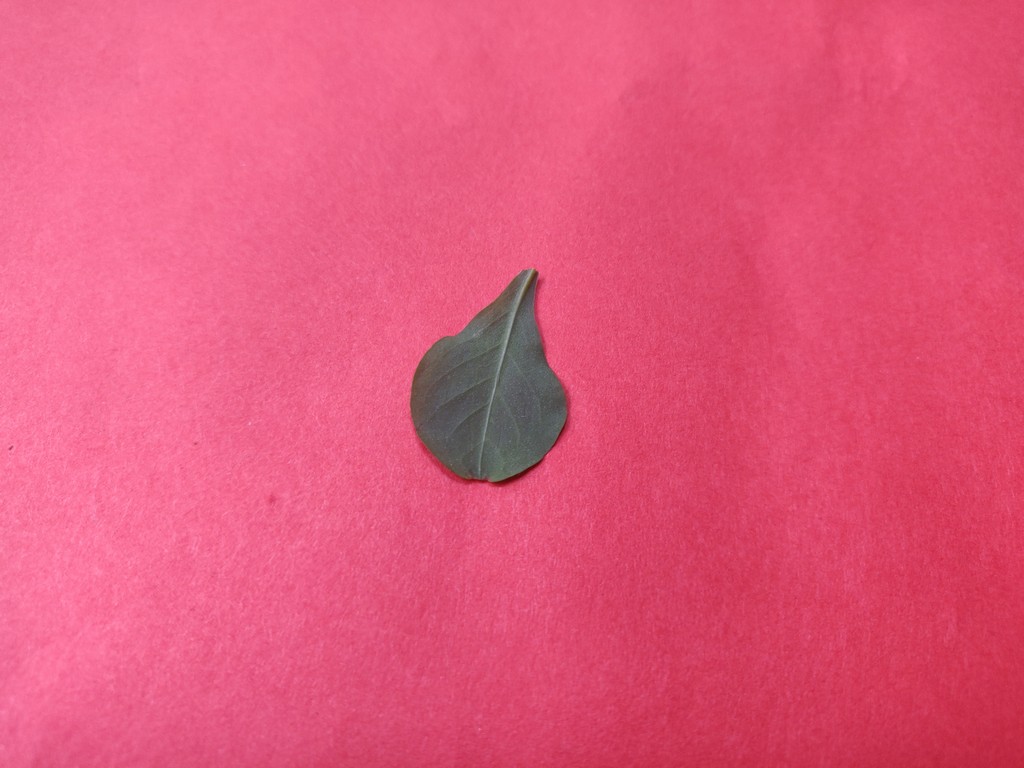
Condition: Healthy
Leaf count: single
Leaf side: back